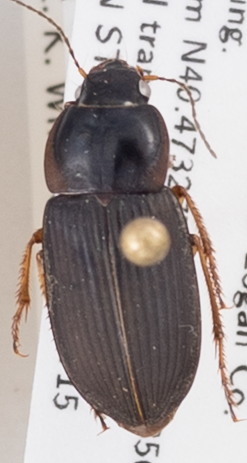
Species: Anisodactylus carbonarius
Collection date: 2020-07-15
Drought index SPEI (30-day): -1.93
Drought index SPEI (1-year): -1.22
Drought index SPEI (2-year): -0.24